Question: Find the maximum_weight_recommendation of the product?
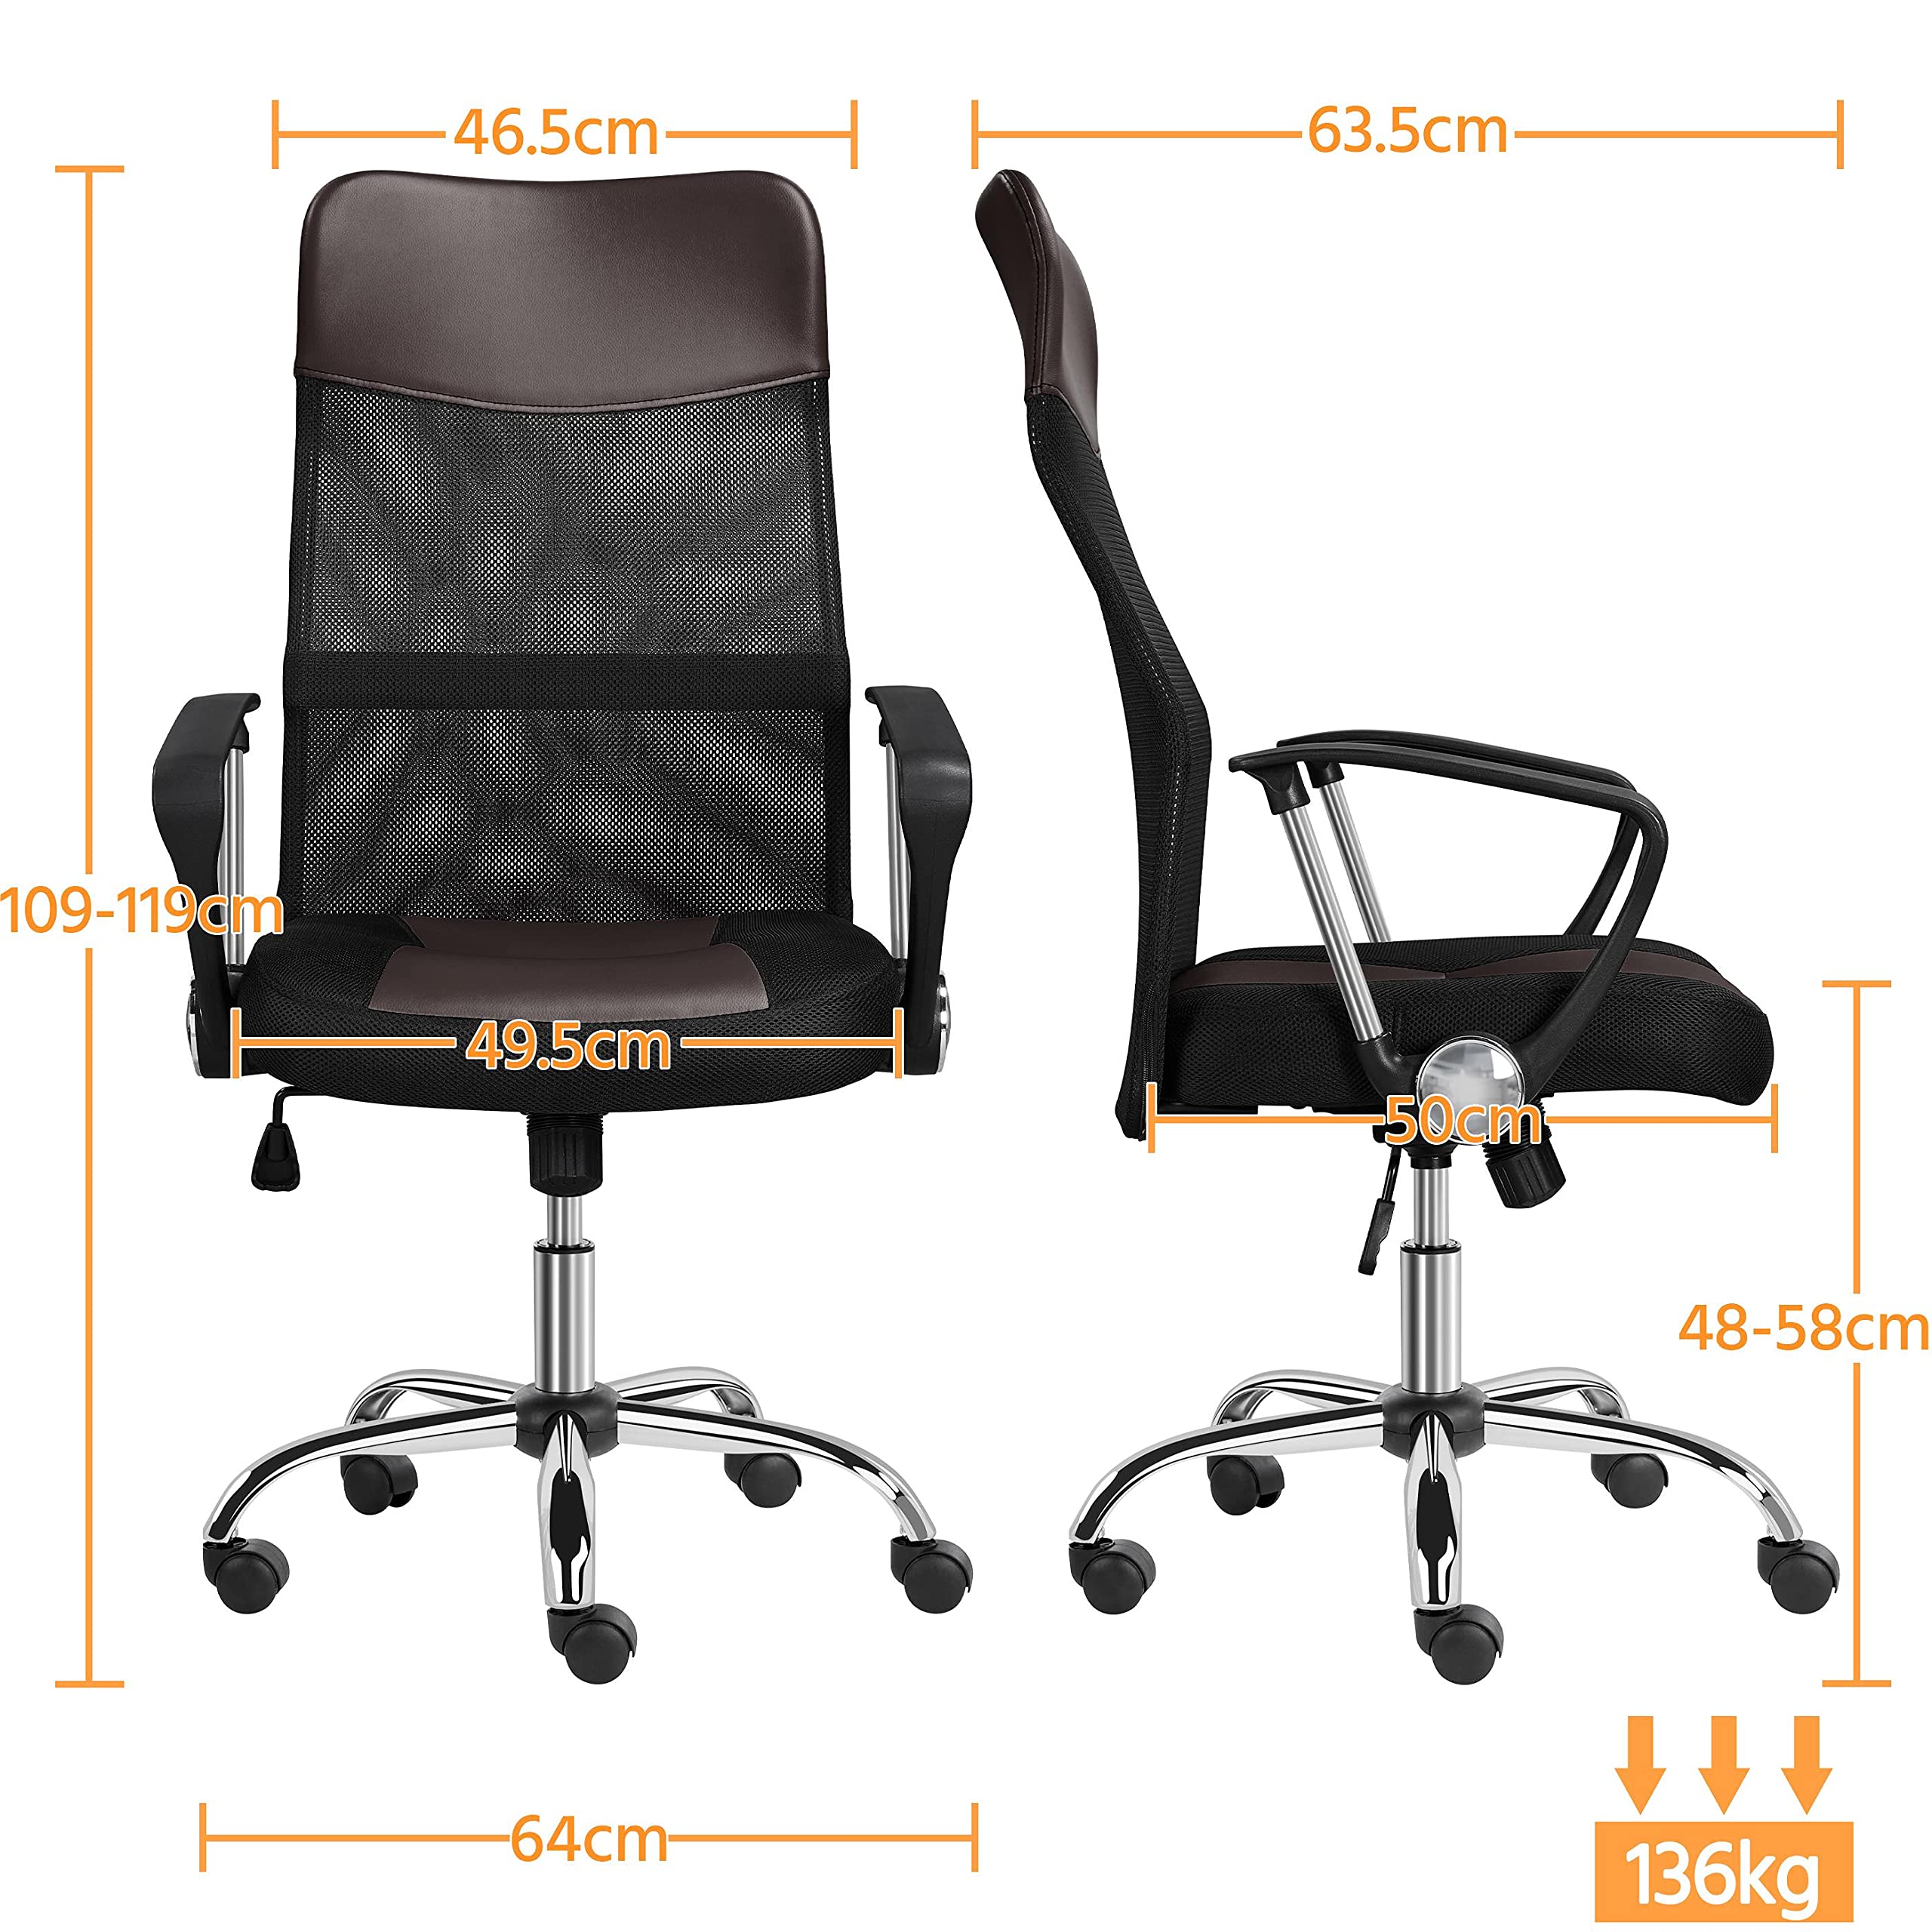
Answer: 136 kilogram